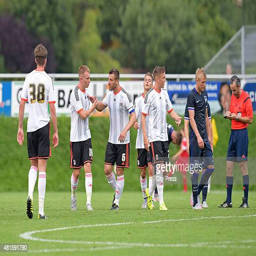
football team celebrates after scoring the 22 during the game